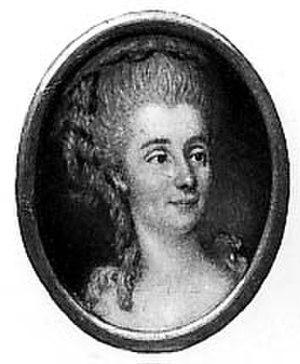
Élisabeth Sophie Françoise Lalive de Bellegarde, par son mariage, comtesse d’Houdetot, née le 18 décembre 1730 à Paris, où elle est morte le 28 janvier 1813, est une salonnière française.
Les salons littéraires sont une forme spécifiquement française de société qui réunit mondains et amateurs de beaux-arts et de bel esprit pour le plaisir de la conversation, des lectures publiques, des concerts et de la bonne chère. Si l’historiographie française a retenu les salons tenus par les grandes dames de la capitale appelées salonnières qui ont su asseoir leur réputation dans le monde, les chroniques du temps montrent que ces espaces de rencontre et de divertissement sont également tenus par des hommes ou par des couples auprès de qui les auteurs trouvent une place de choix. Les dames des Roches tiennent salon à Poitiers dès le XVIᵉ siècle, mais l’on tient aussi cercle à la cour de Catherine de Médicis ou chez les derniers Valois. Au XVIIIᵉ siècle, la protection et le soutien des grands contribuent au financement des divertissements et à l’échange des idées du siècle philosophique. L’expression de salon littéraire est l'expression d'un mythe littéraire né aux XIXᵉ et XXᵉ siècles.